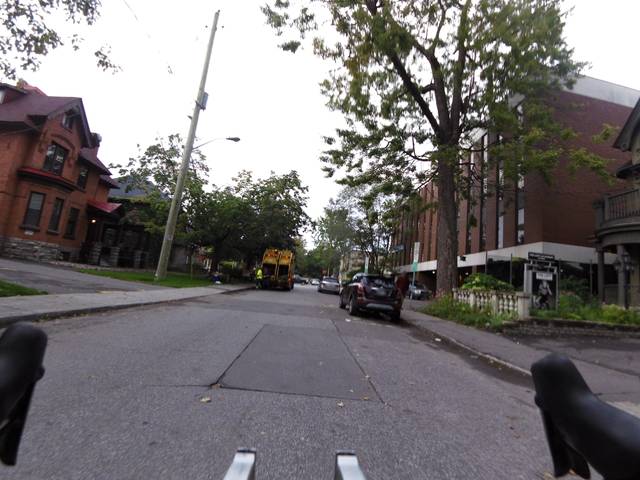
Region: Canada
Coordinates: 45.414, -75.697